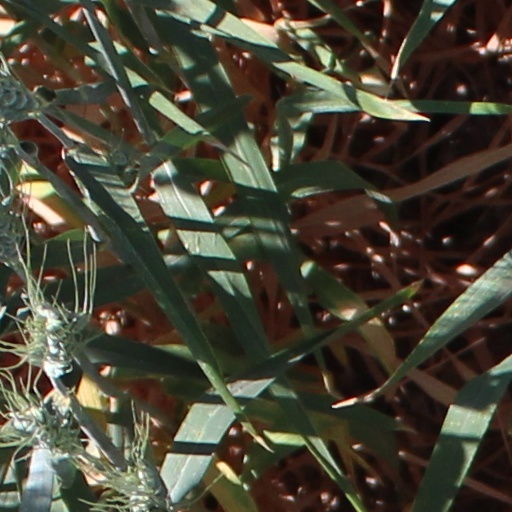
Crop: wheat